Planet of the Apes

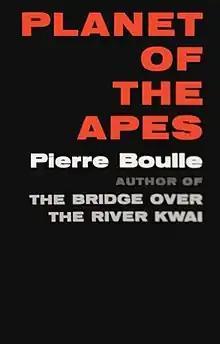
First American edition of Pierre Boulle's novel Planet of the Apes

The series began with French author Pierre Boulle's 1963 novel "La Planète des singes". Boulle wrote the novel in six months after the "humanlike expressions" of gorillas at the zoo inspired him to contemplate the relationship between man and ape. "La Planète des singes" was heavily influenced by 18th- and 19th-century fantastical travel narratives, especially Jonathan Swift's satirical "Gulliver's Travels". It is one of several of Boulle's works to use science fiction tropes and plot devices to comment on the failings of human nature and mankind's overreliance on technology, though Boulle rejected the science fiction label, instead terming his genre "social fantasy".